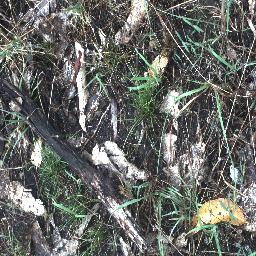
Label: negative